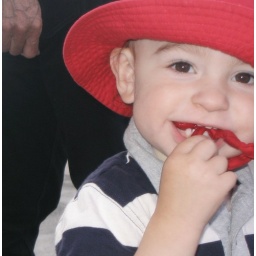
Lucas in a red hat